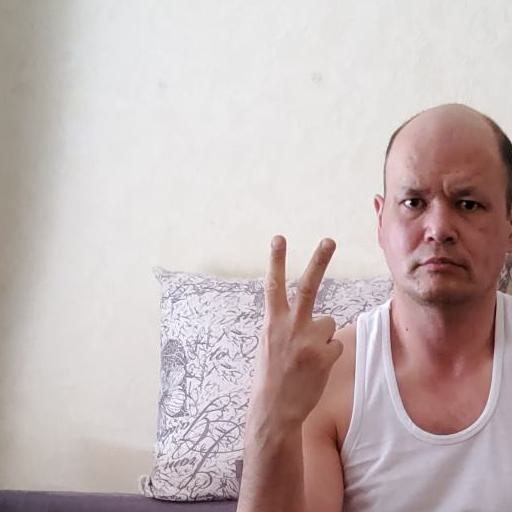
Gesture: peace_inverted